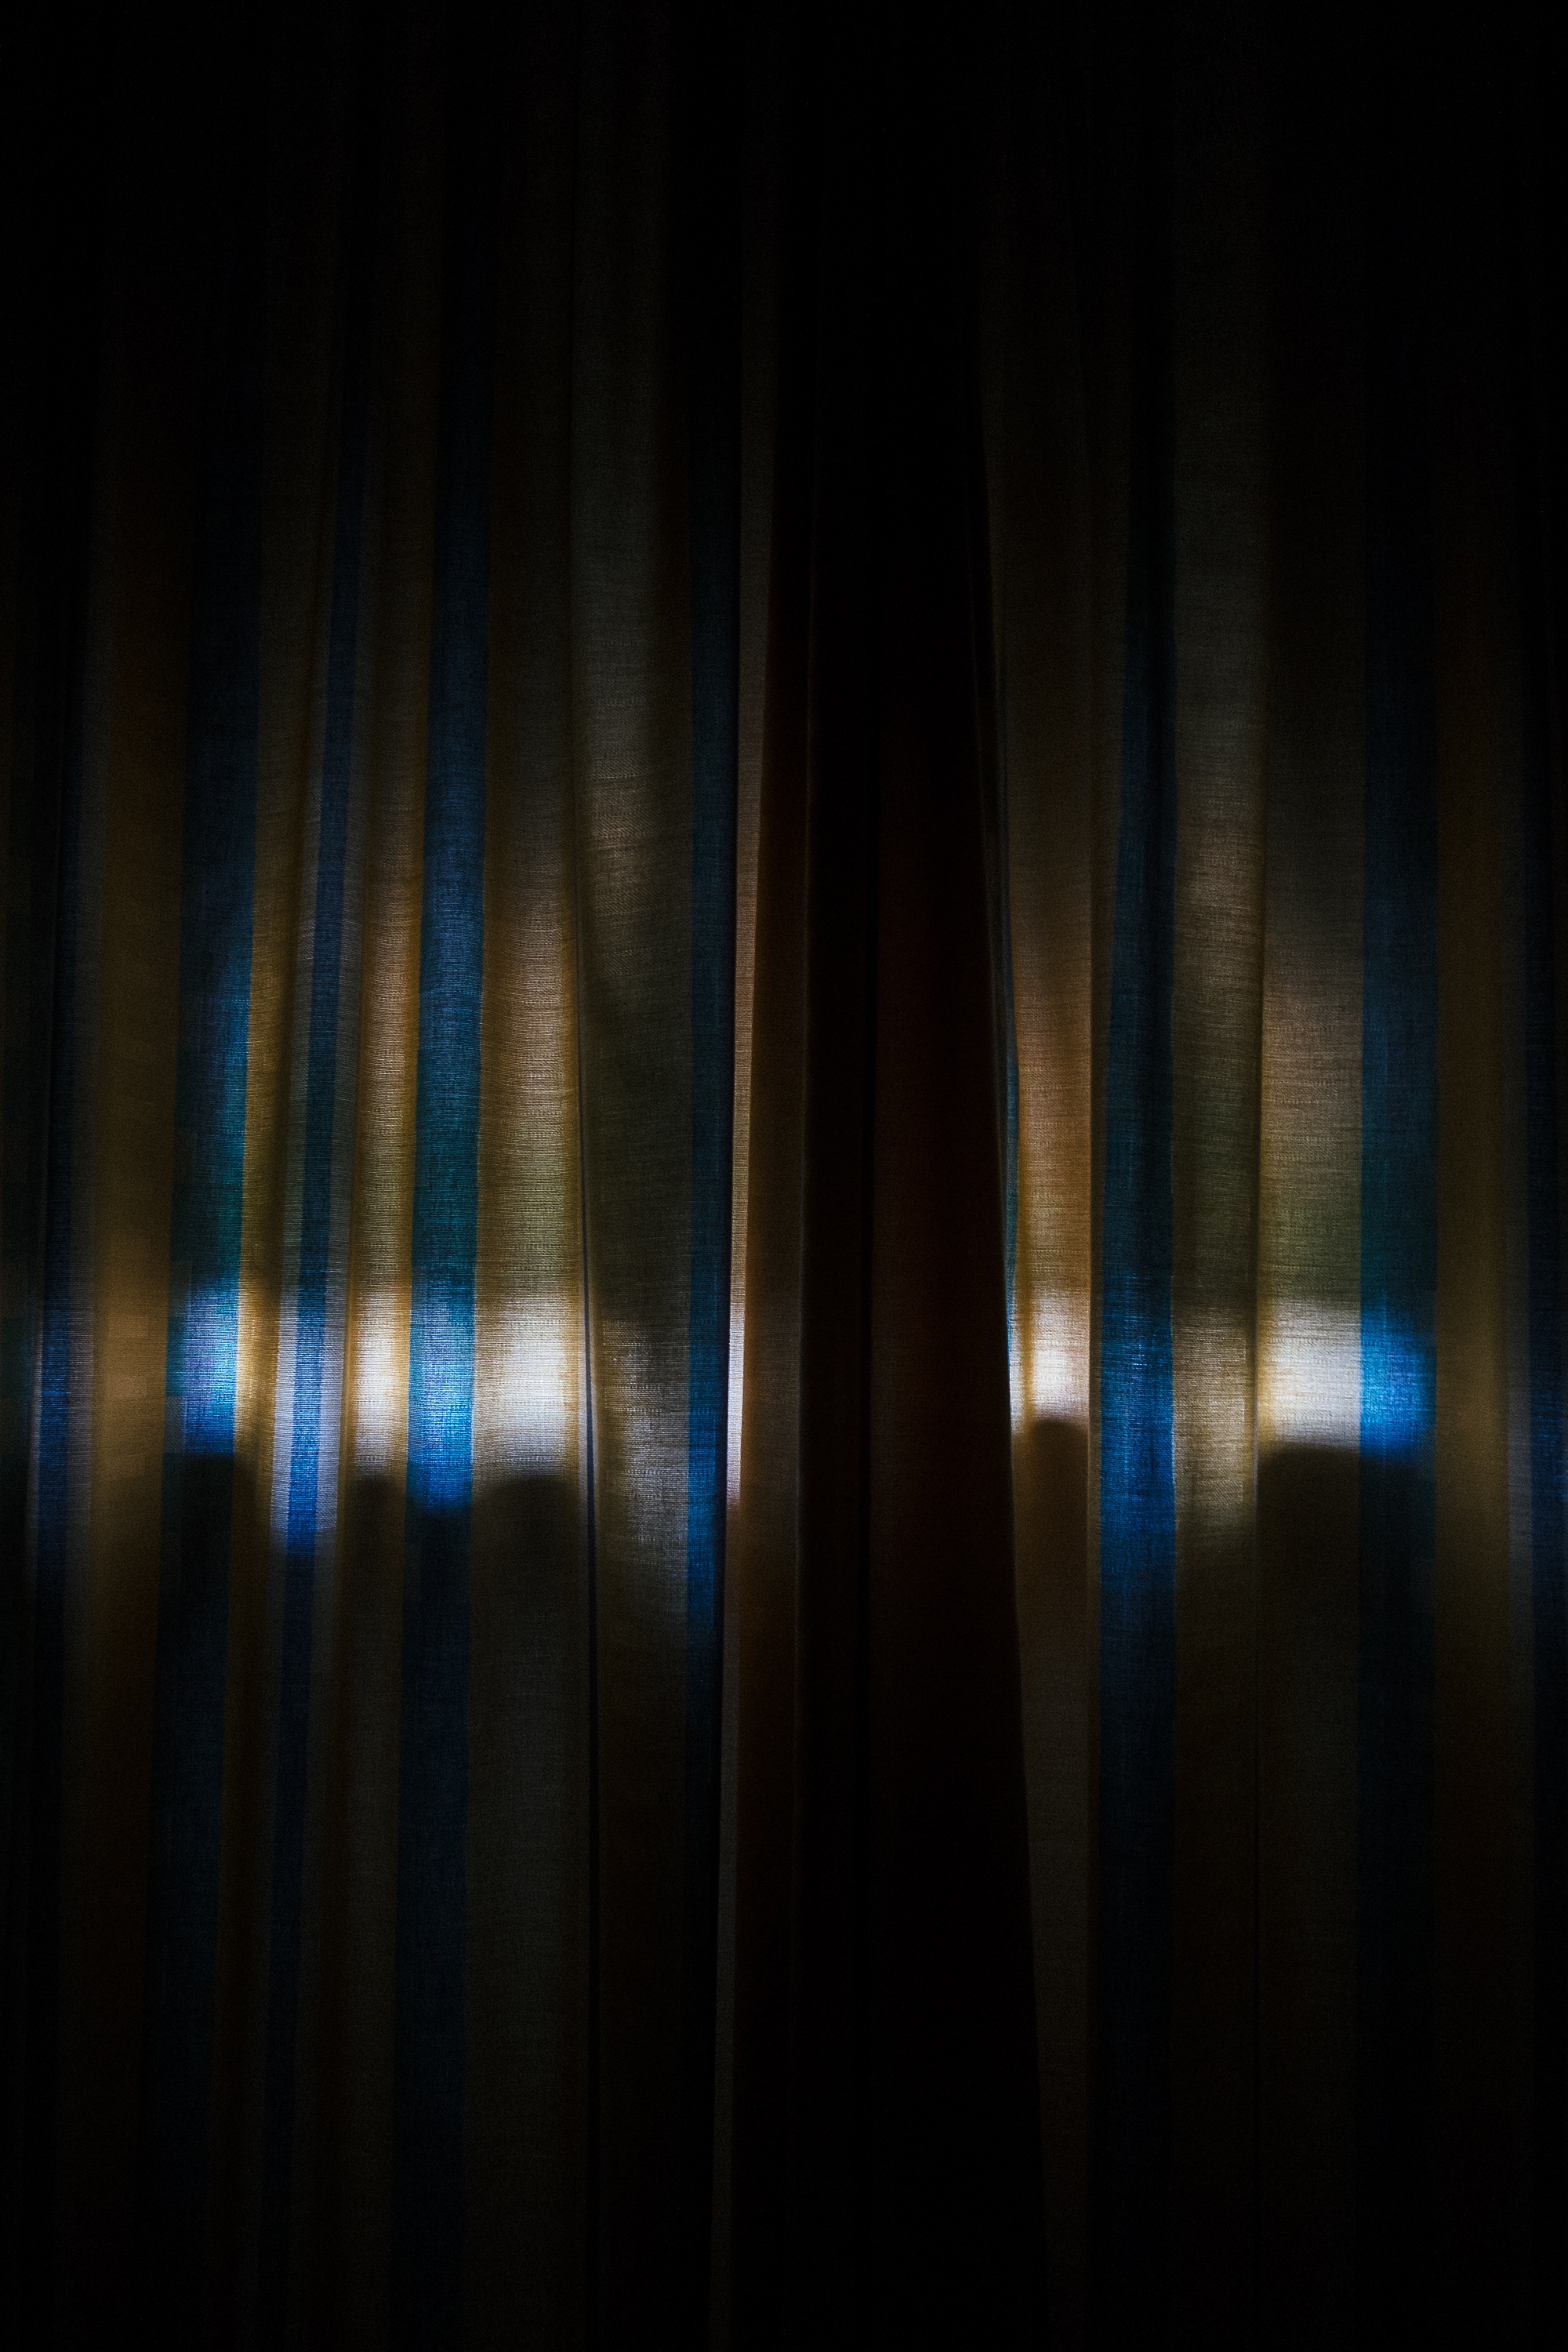
light, night, sunlight, texture, dark, line, reflection, curtain, darkness, stripe, lighting, circle, lens flare, stage, symmetry, shape, screenshot, computer wallpaper